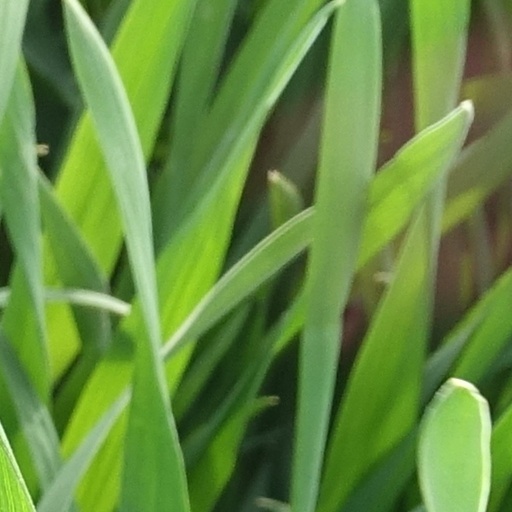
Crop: wheat